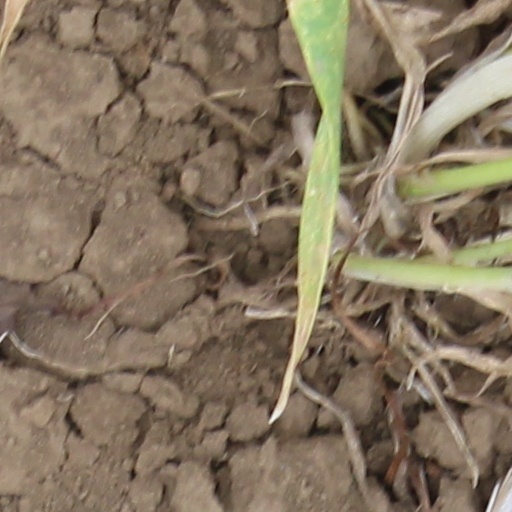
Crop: wheat